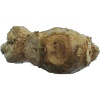
Label: Ginger Root 1